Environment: real
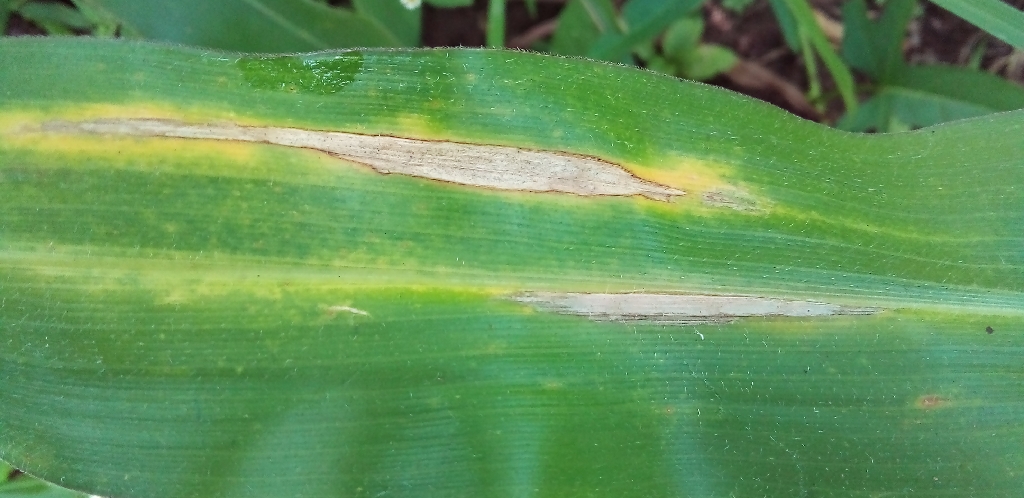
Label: northern_corn_leaf_blight